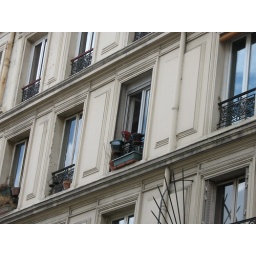
The window is meshed in so the bird does not fly away